Nihonjin gakkō

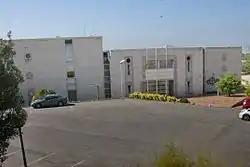
Japanese School in Barcelona

The Ministry of Education of Japan, as of 1985, encouraged the development of "nihonjin gakkō", in developing countries, while it encouraged the opening of "hoshū jugyō kō", or part-time supplementary schools, in developed countries. However, some Japanese parents in developed countries, in addition to those in developing countries, campaigned for the opening of "nihonjin gakkō" in developed countries due to concern about the education of their children.